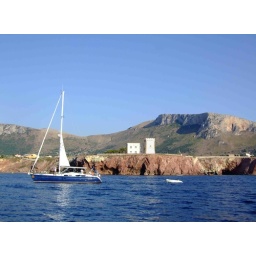
The summer surprise: a modern sailing boat in the foreground and an ancient Normand of 1200 tower in the background.